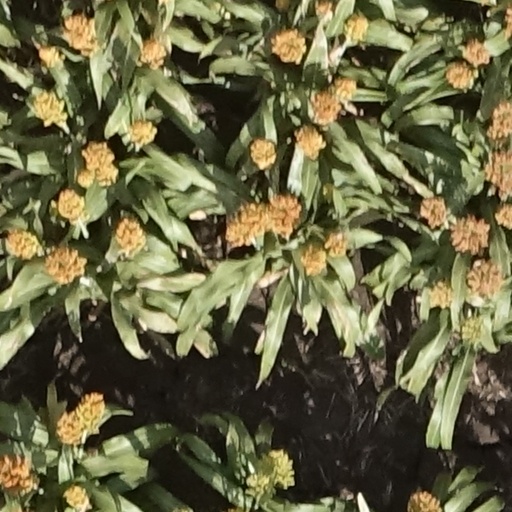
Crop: sorghum